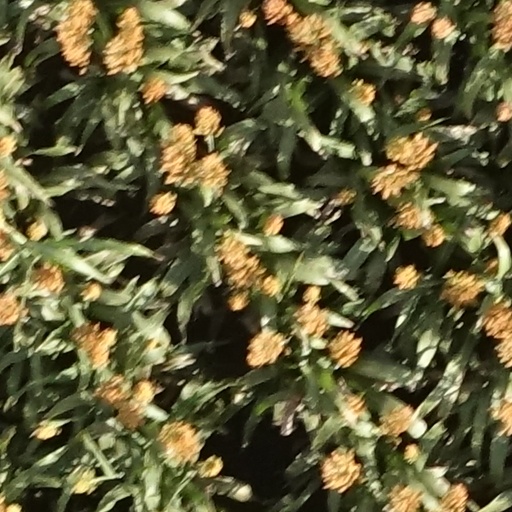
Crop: sorghum